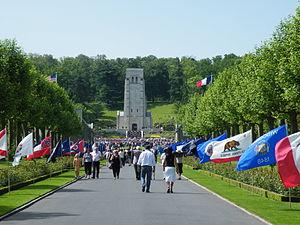
Bois de Belleau Commémoration du 24 Mai 2009
Belleau est une commune française située dans le département de l'Aisne, en région Hauts-de-France.